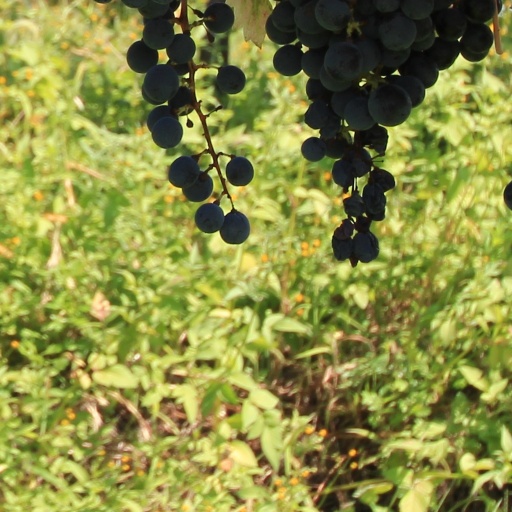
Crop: grape